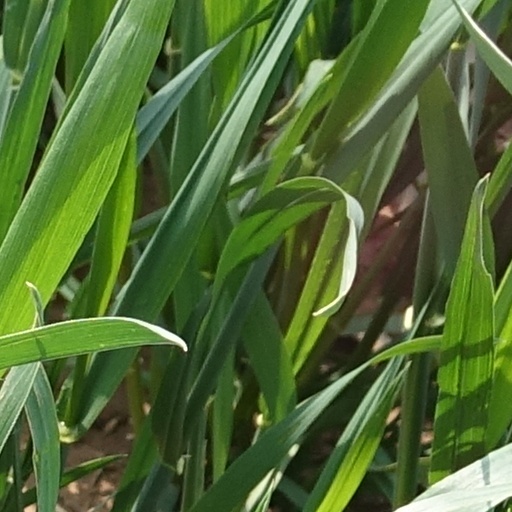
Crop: wheat